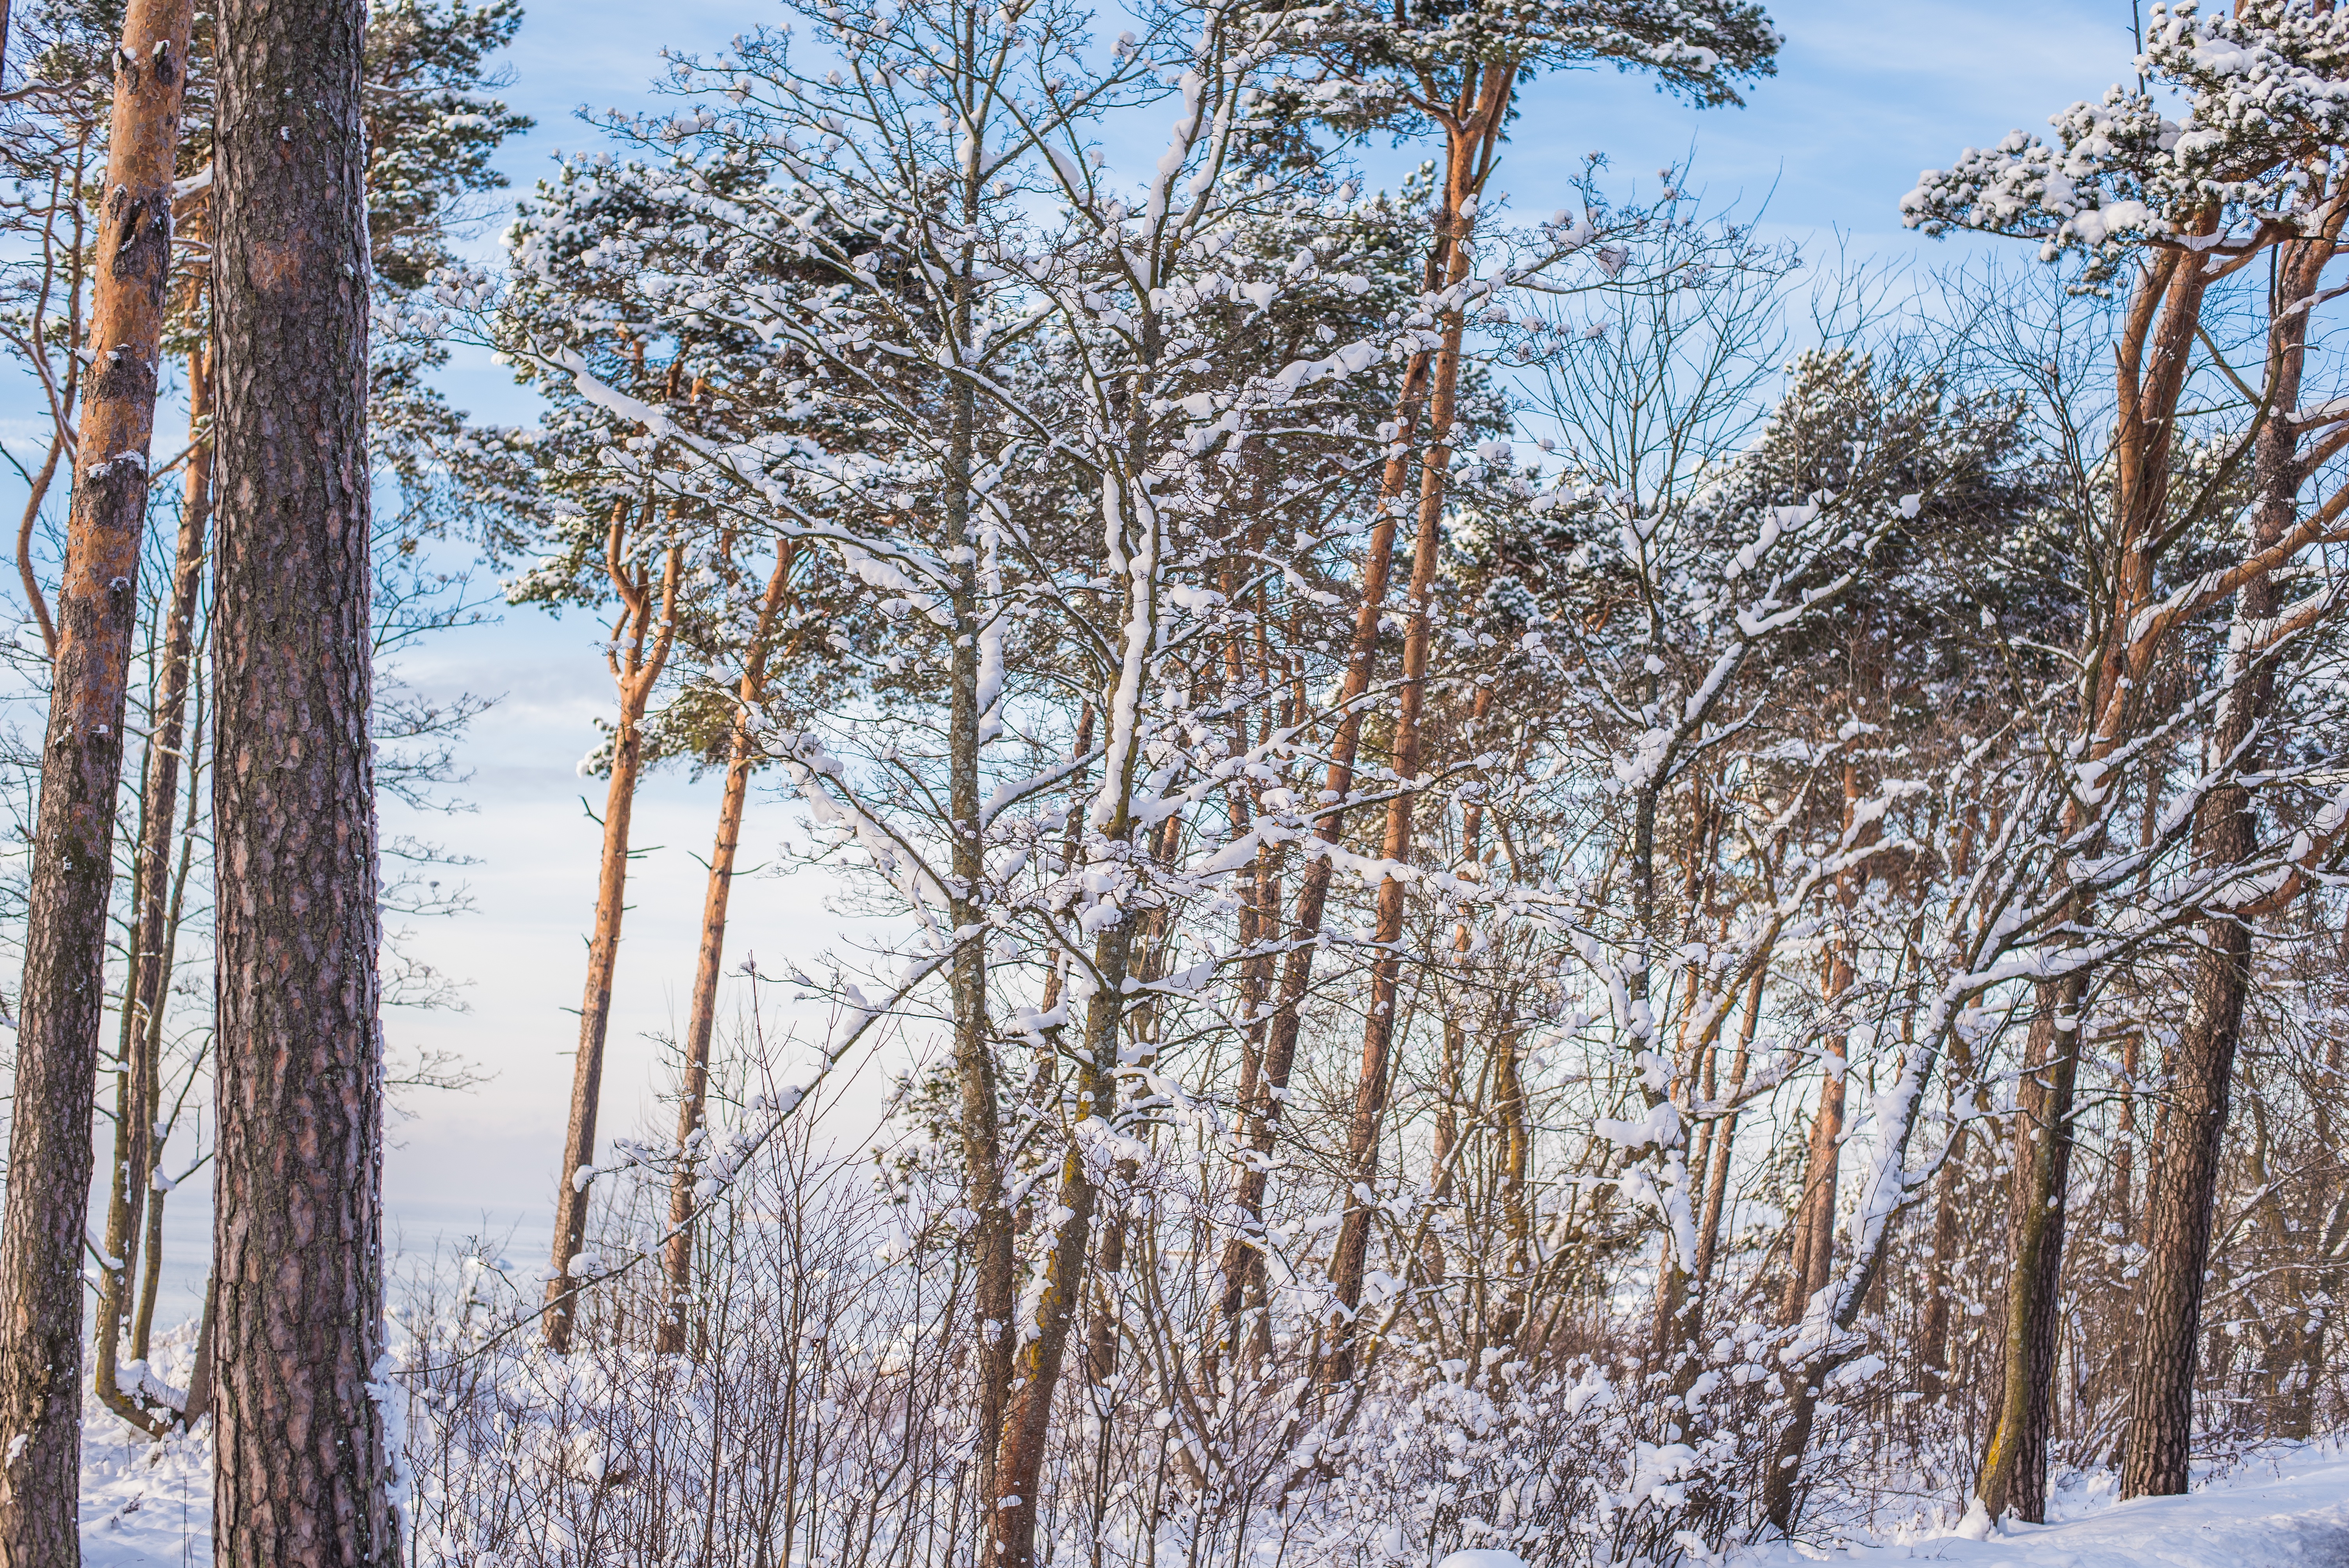
tree, forest, wilderness, branch, snow, winter, plant, frost, ice, weather, season, spruce, woodland, habitat, ecosystem, biome, woody plant, land plant